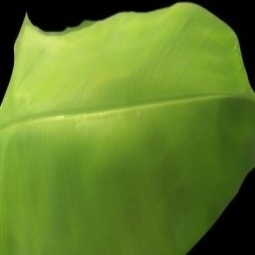
Label: Healthy